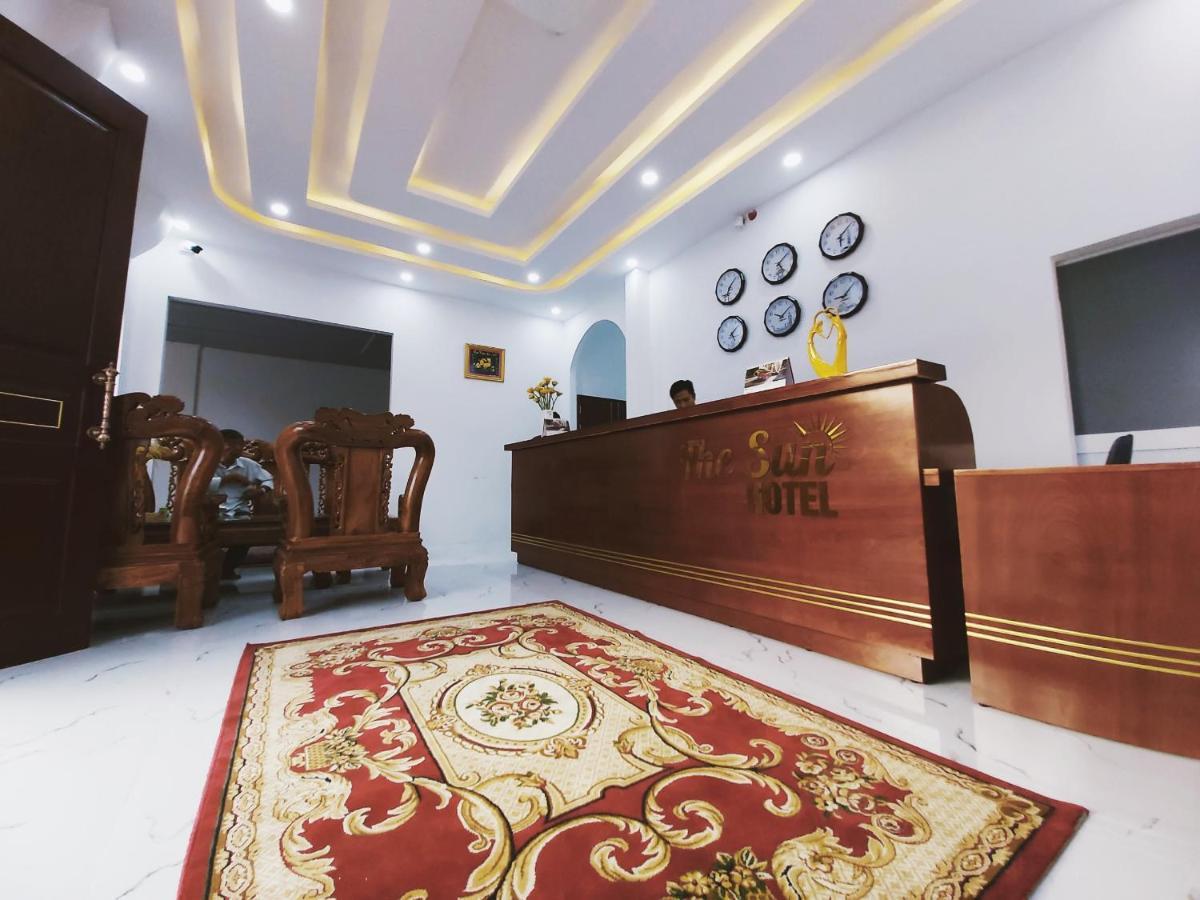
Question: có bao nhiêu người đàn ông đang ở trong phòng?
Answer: một người